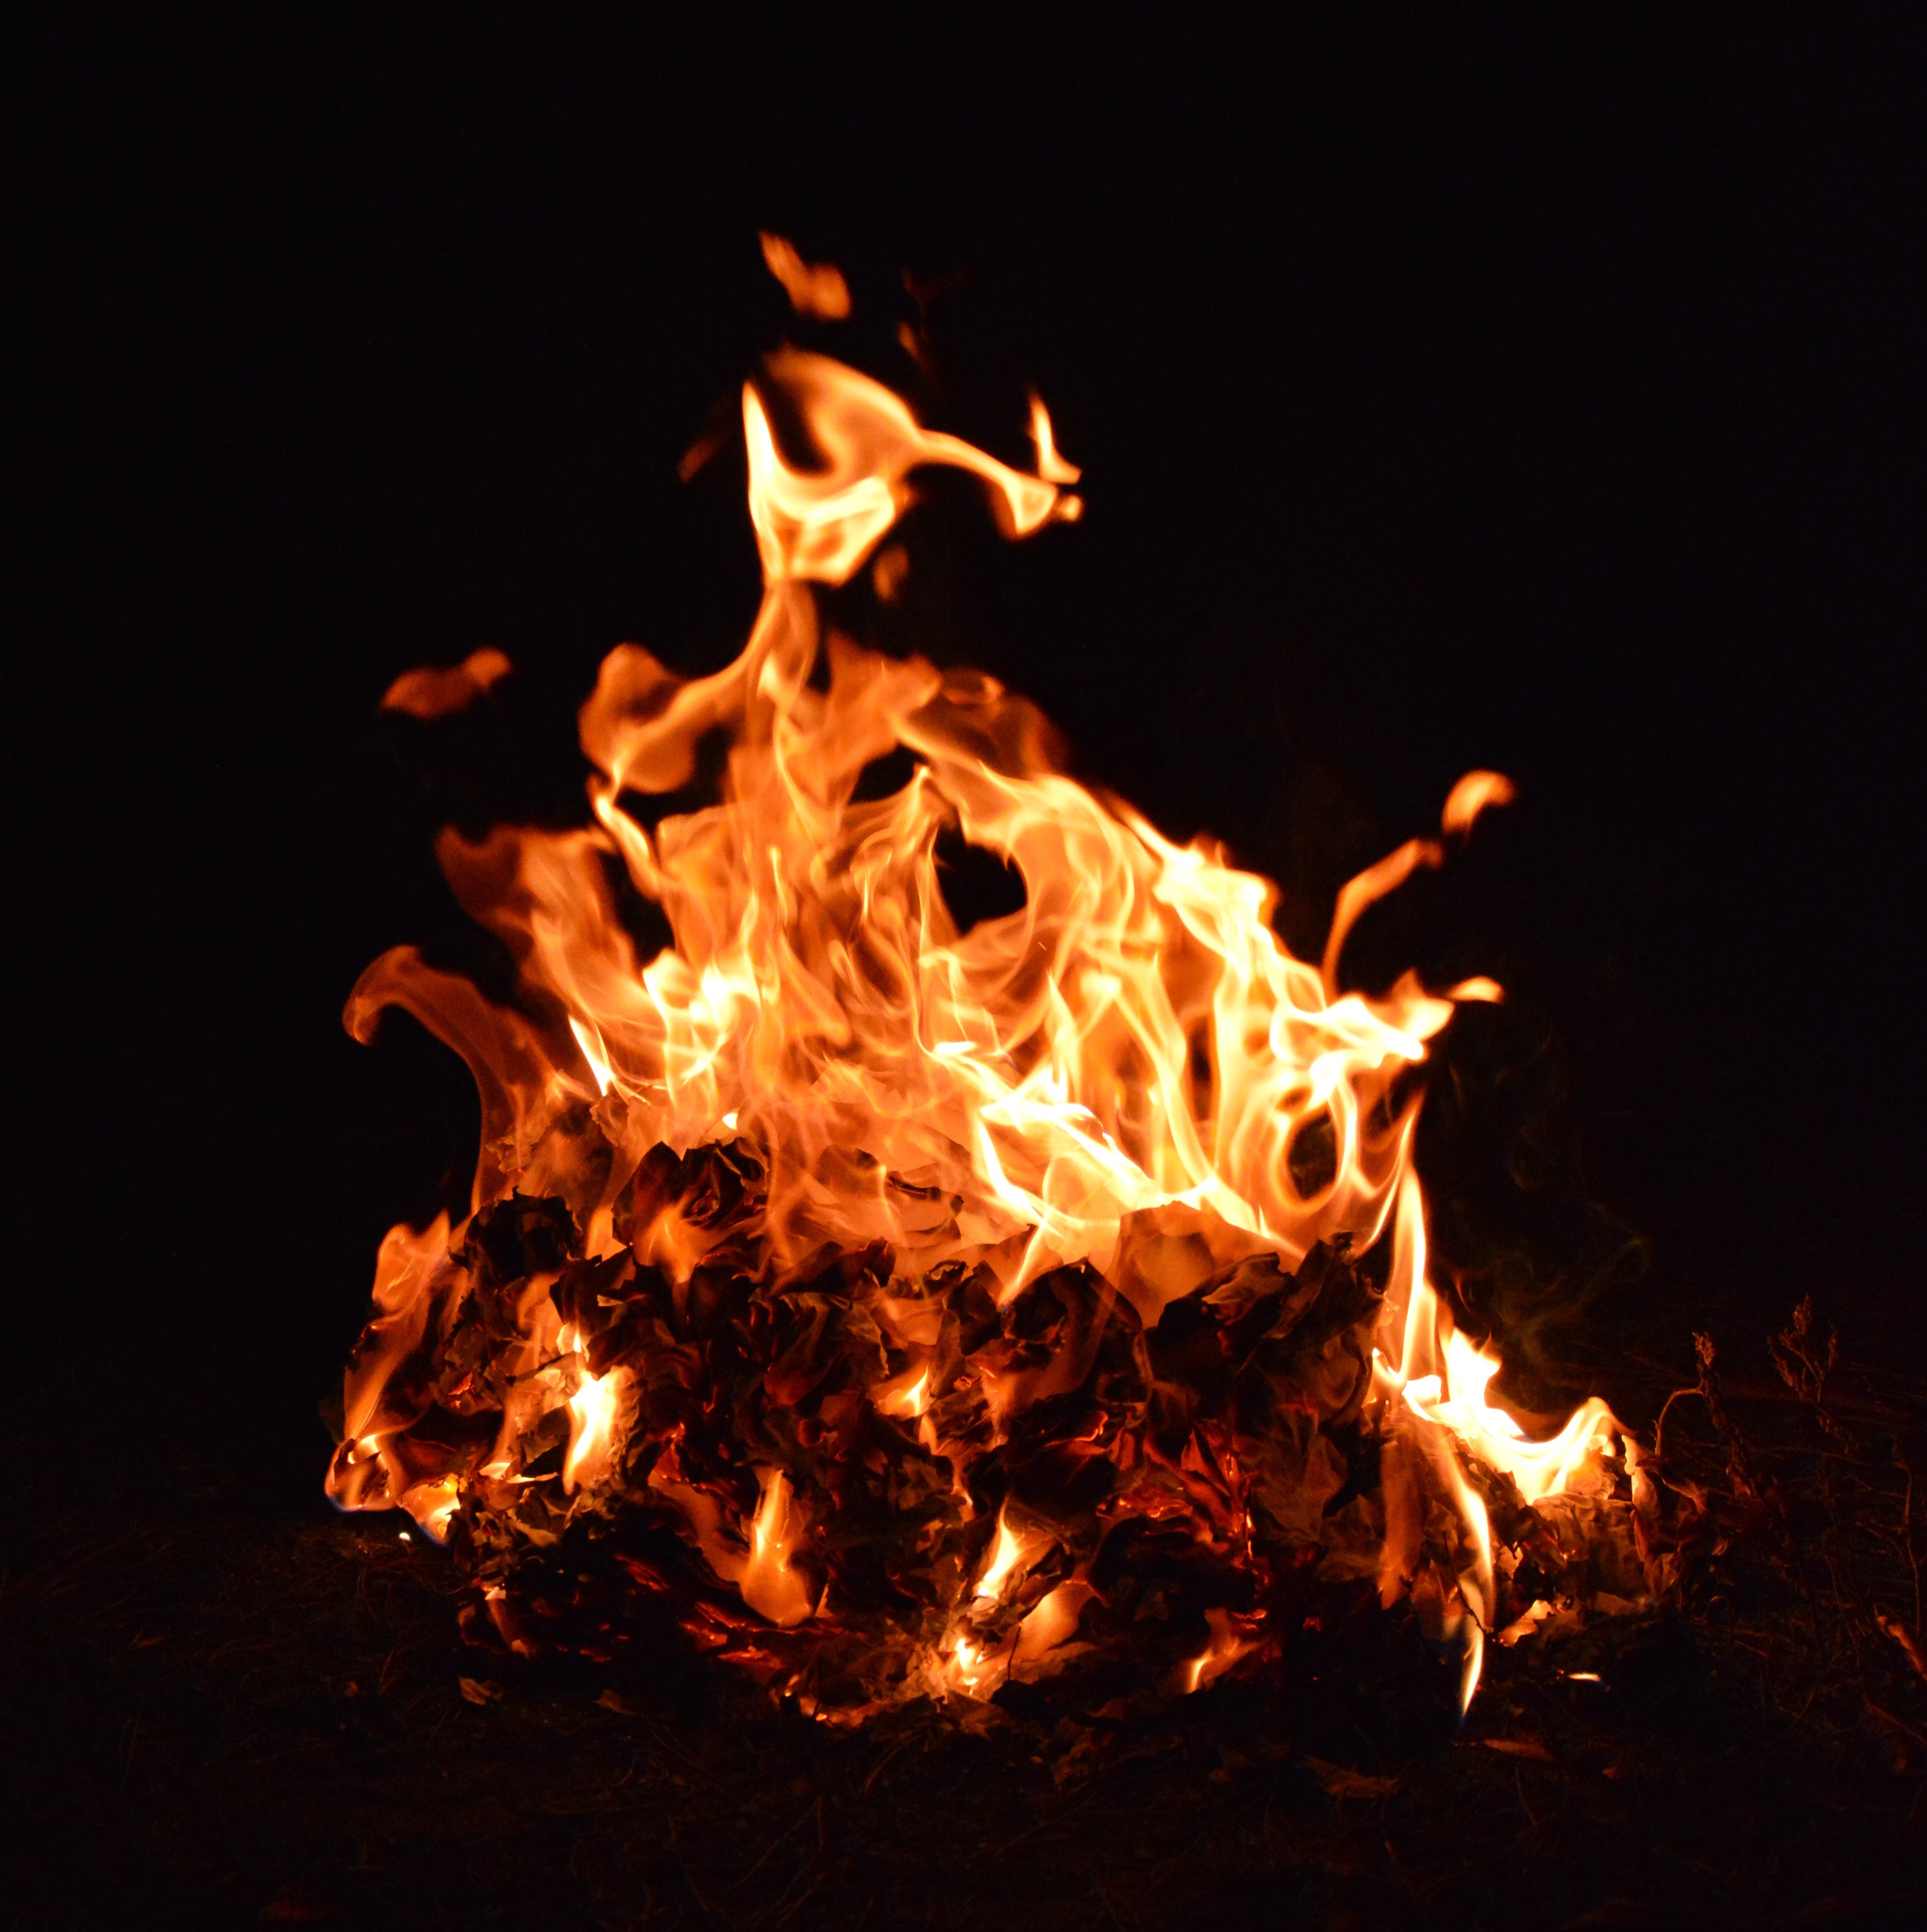
warm, red, flame, fire, glow, yellow, campfire, bonfire, heat, energy, burn, hot, censer, an outbreak of, the flame, the temperature of